List of Black Butler episodes

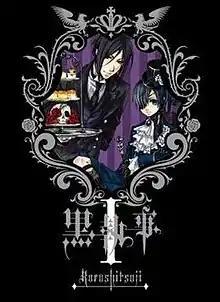
The cover of the first DVD compilation released by Aniplex; the characters featured are Sebastian Michaelis (left) and Ciel Phantomhive (right)

"Black Butler" is an anime television series adapted from Yana Toboso's manga series of the same. Directed by Toshiya Shinohara and produced by A-1 Pictures, "Black Butler" follows the adventures of Sebastian Michaelis, a demon butler who is obligated to serve Ciel Phantomhive, the young head of the Phantomhive noble family, due to a contract he made.